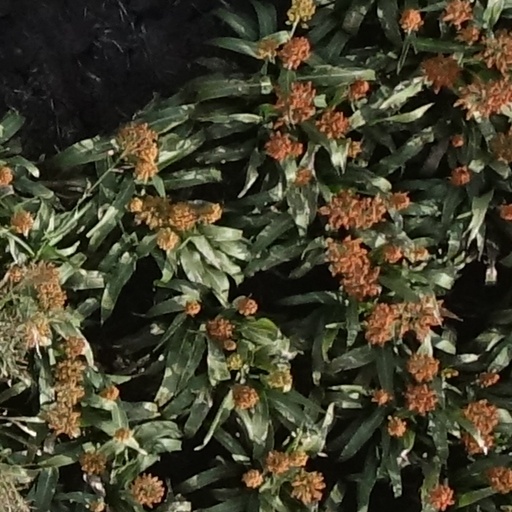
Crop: sorghum